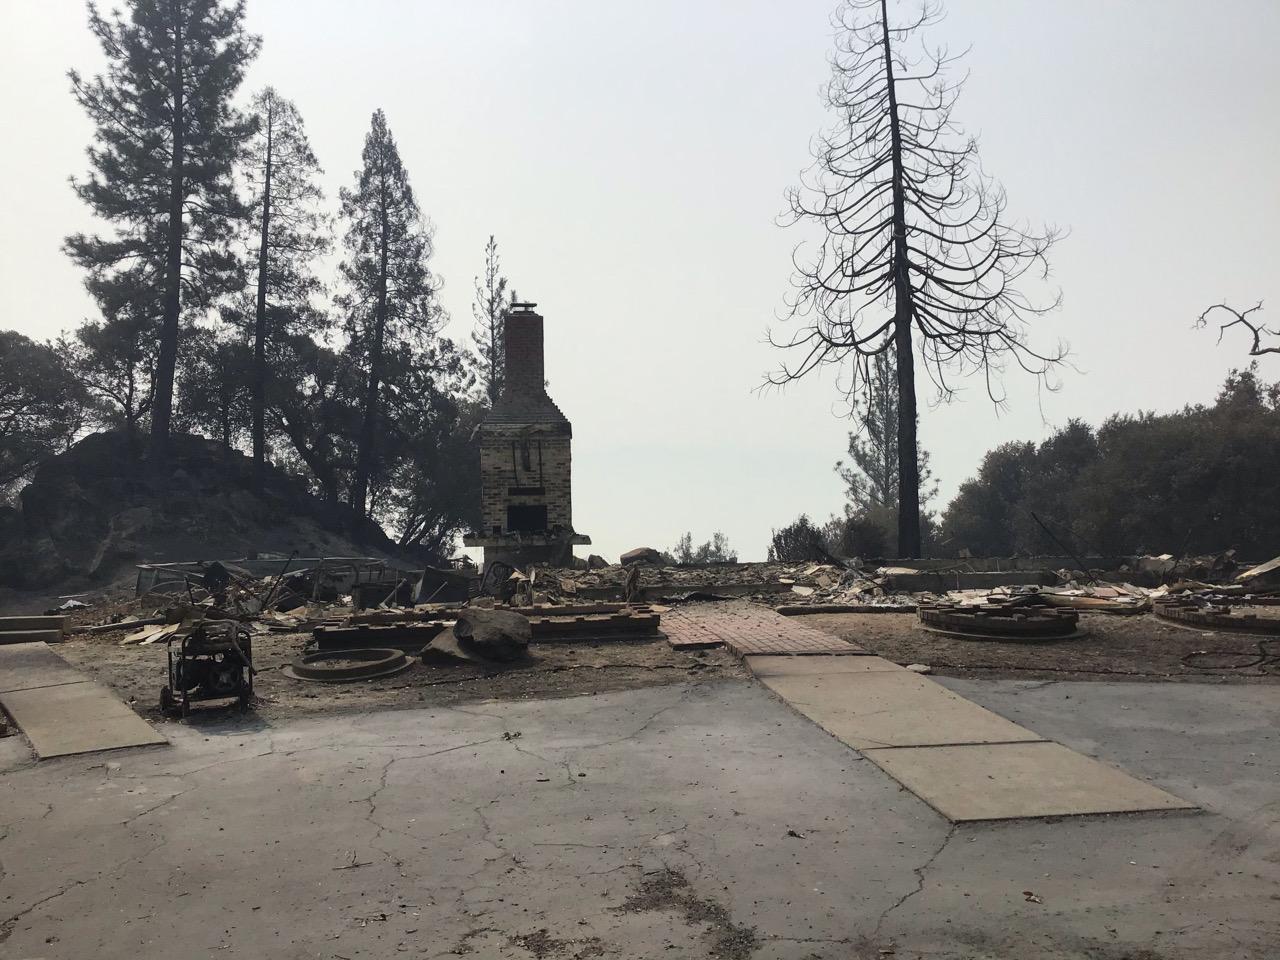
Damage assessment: destroyed